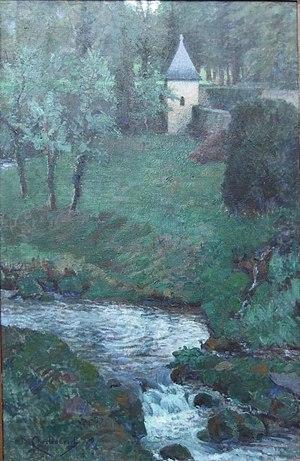
Photo du tableau de Jean de Chasteauneuf exposé au salon des artistes français de 1939
Jean de Chasteauneuf, né au Château de la Bâtisse le 24 août 1877 et mort à Chanonat en 1962, est un peintre français, membre de l'école de Murol.